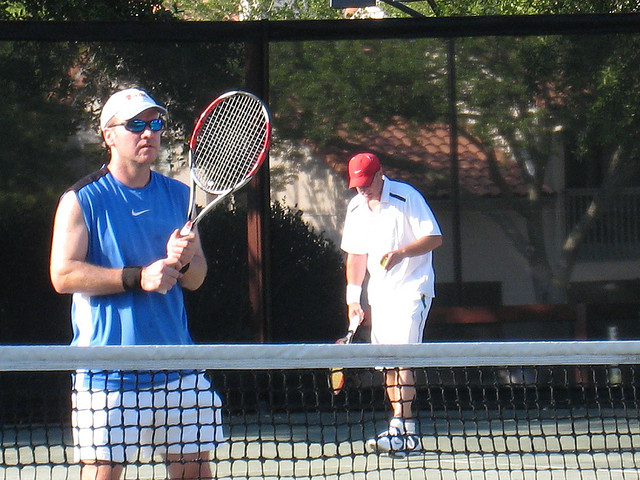
những người đàn ông đang luyện tập tennis ở trên sân